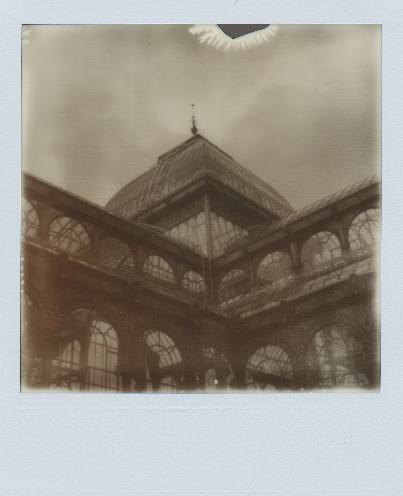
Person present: No